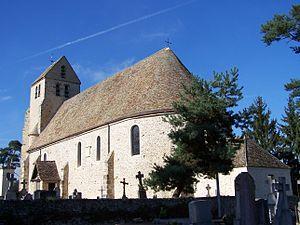
Grosrouvre est une commune française située dans le département des Yvelines, en région Île-de-France.